Survival of motor neuron

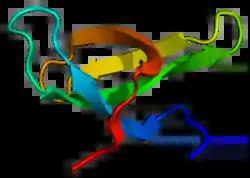
Tudor domain from human SMN. PDB

Survival of motor neuron or survival motor neuron (SMN) is a protein that in humans is encoded by the "SMN1" and "SMN2" genes.